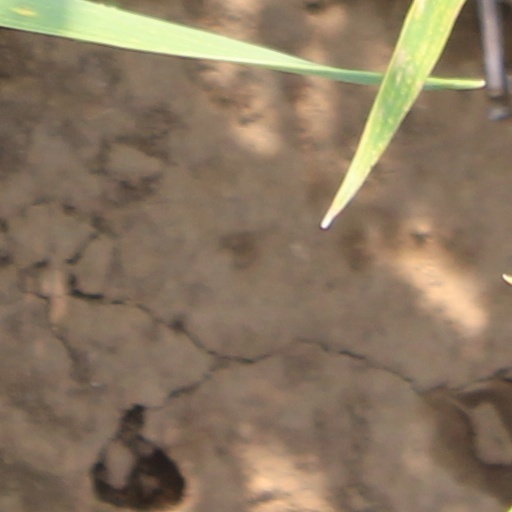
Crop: wheat